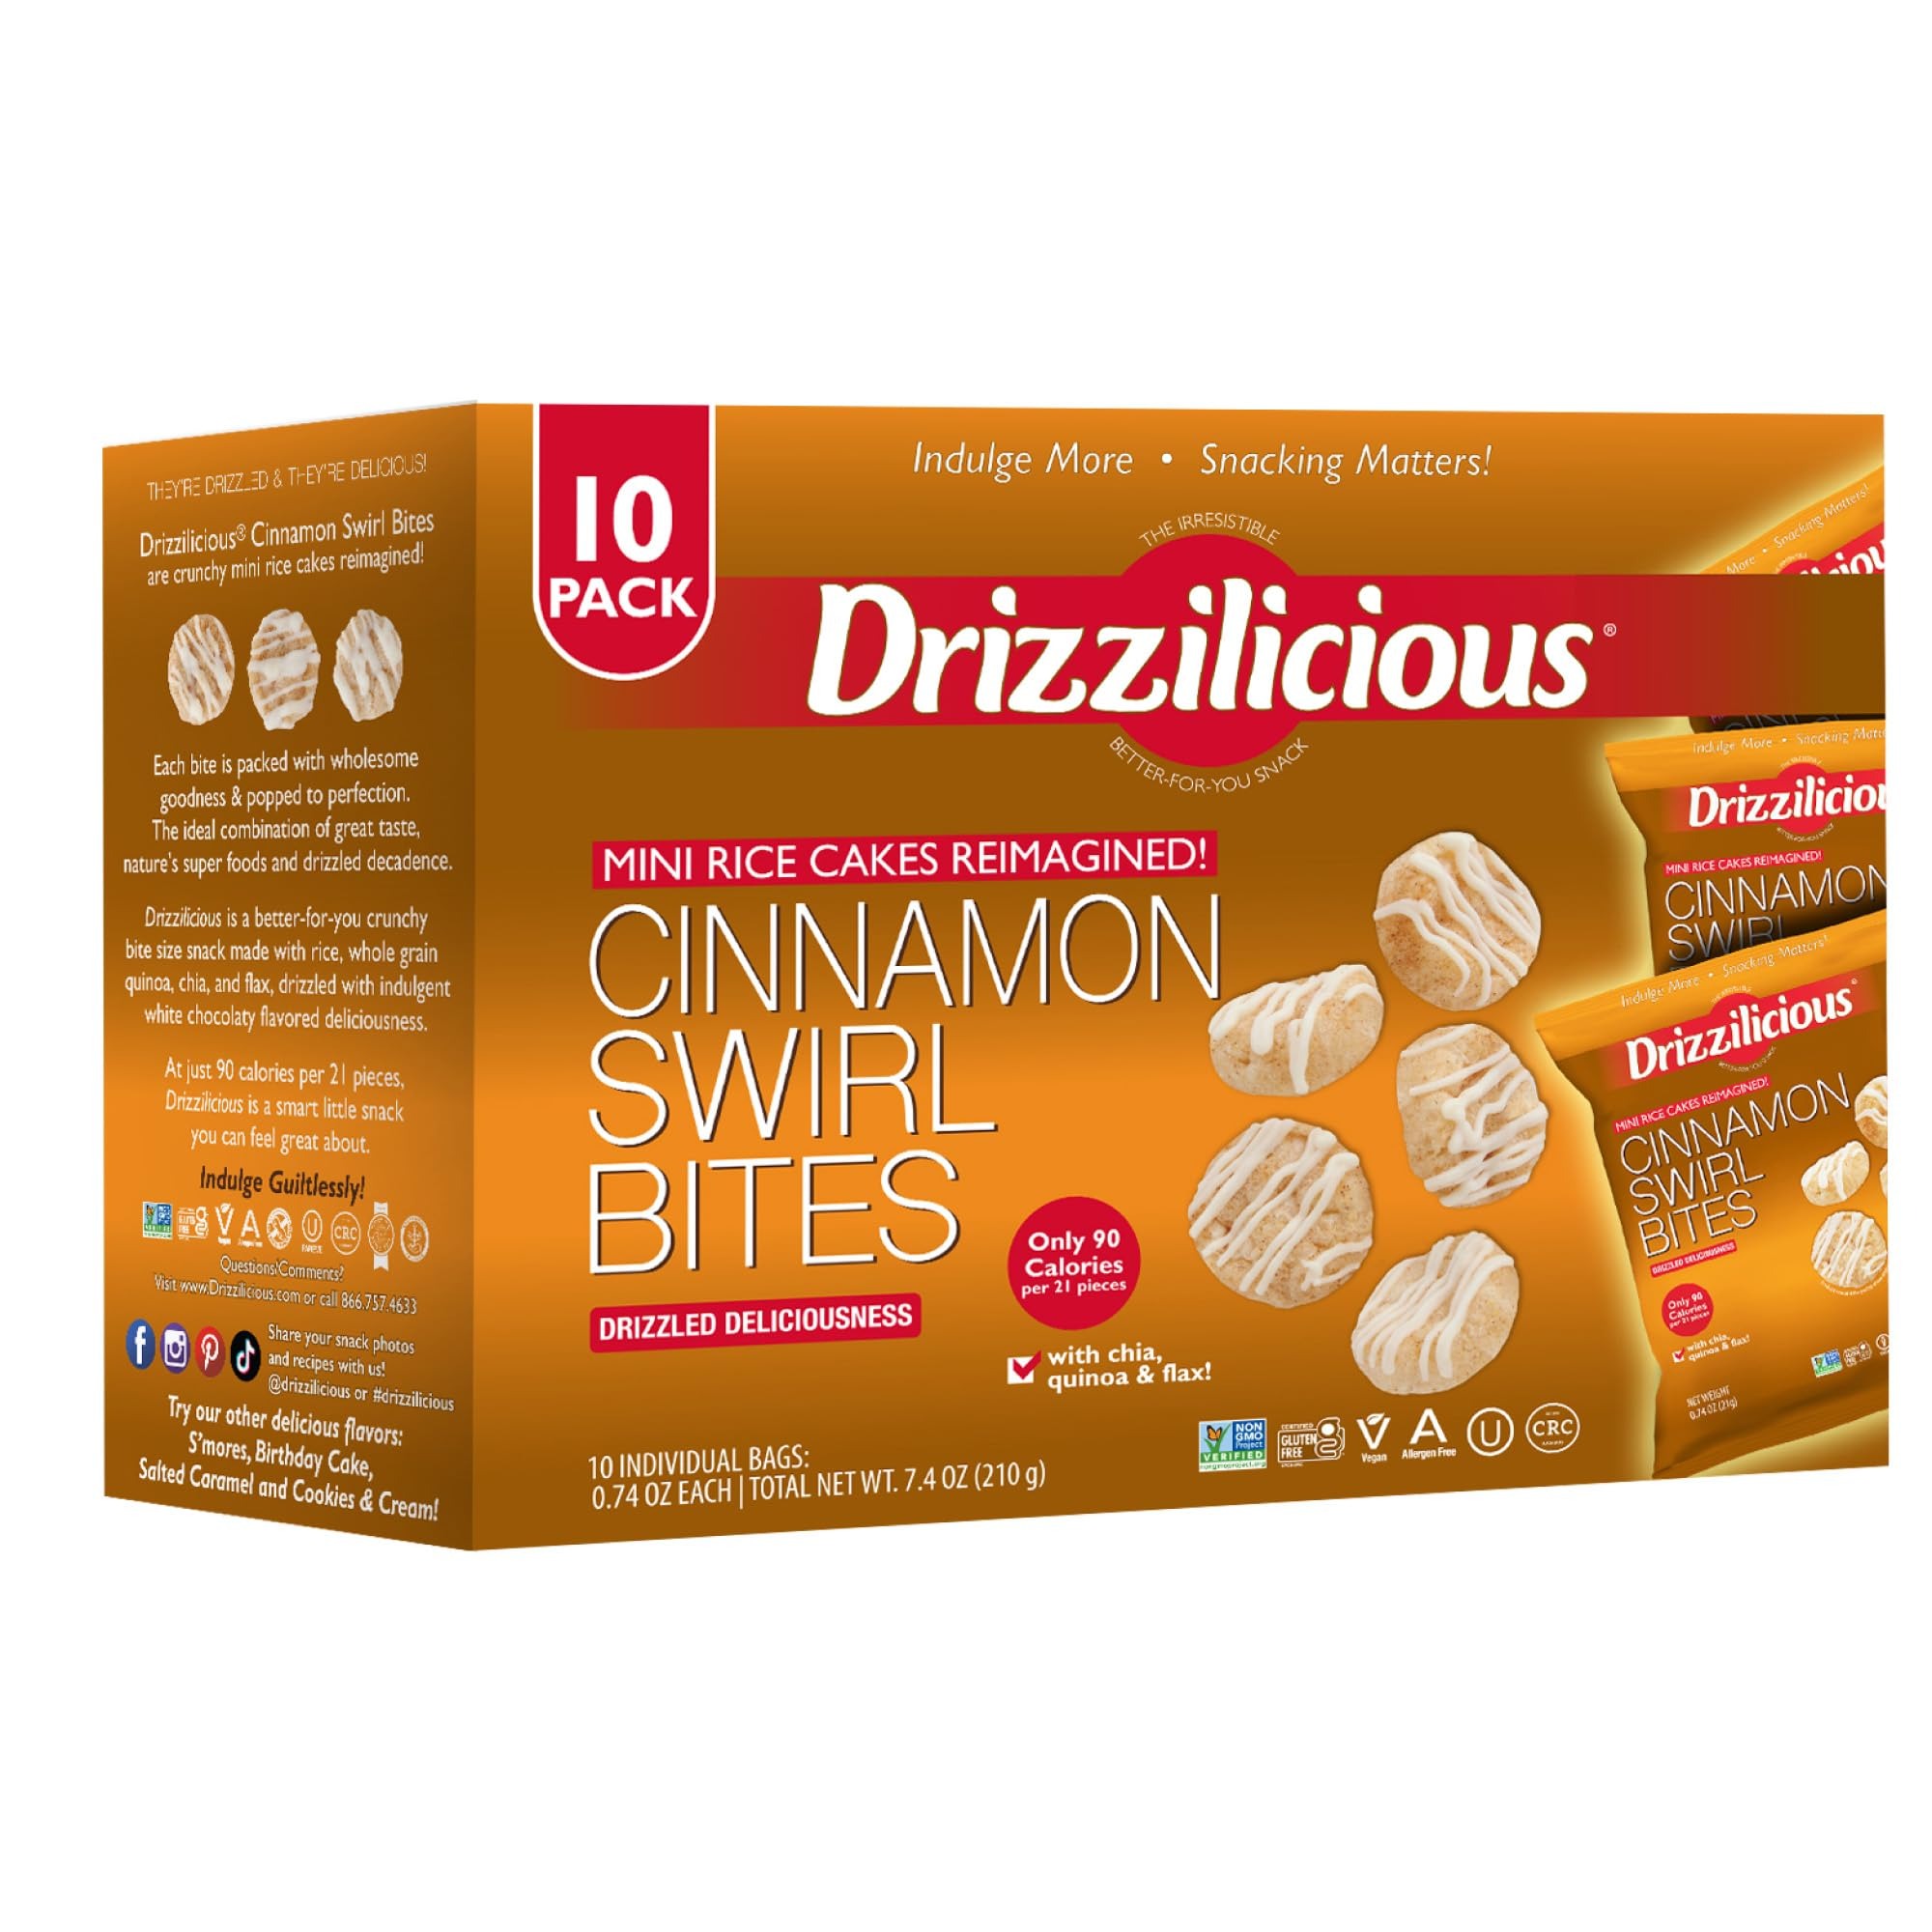
Item Name: Drizzilicious Mini Rice Cakes Cinnamon Swirl - Rice Crisps, Healthy Snack for Adults and Kids, Flavored Rice Cakes, Vegan, Gluten Free, Allergen Free, Only 90 Calories Per Bag - 0.74 oz (Pack of 10)
Bullet Point 1: CINNAMON SWIRL - Our delectable Cinnamon Swirl rice cakes are made with healthy, plant-based ingredients like quinoa, chia, and flaxseed! Popped to perfection and drizzled in white chocolate sauce
Bullet Point 2: GUILT-FREE SNACKING - We wanted to create a snack that you can enjoy without worrying about hidden ingredients. That's why our rice cakes are certified Gluten Free, Non-GMO, Vegan and Allergen Free
Bullet Point 3: LOW CALORIE DESSERT - Drizzlicious Mini Rice Cakes contain only 90 calories and 5 grams of sugar per bag. They're a better-for-you dessert alternative in individual bags for on-the-go snacking
Bullet Point 4: TRY OUR OTHER FLAVORS - Try all the tasty treats in the Drizzlilicious family including Birthday Cake, Cookies & Cream, Salted Caramel and Smores
Bullet Point 5: ABOUT US - At Drizzlicious, we care about creating snacks that our equally delicious and nutritious. That's why we only use quality, plant-based ingredients and make all our tasty treats gluten free!
Product Description: Drizzilicious 10pk Drizzled Rice Cake Bites
Value: 12.0
Unit: Ounce

Price: 13.99